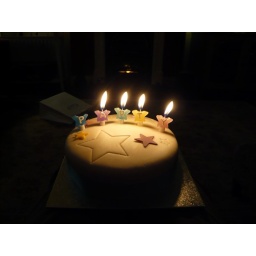
with candles, one of which had gone out. First cake with candles in I don't know how many birthdays.